All the Way Up (film)

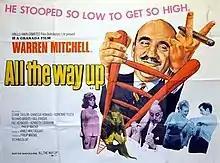
British quad poster by Tom Chantrell

All The Way Up is a 1970 British comedy film directed by James MacTaggart and starring Warren Mitchell, Pat Heywood, Kenneth Cranham, Richard Briers, Adrienne Posta and Elaine Taylor. It is based on the 1962 play "Semi-Detached" by David Turner.